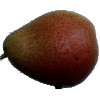
Label: pear_forelle